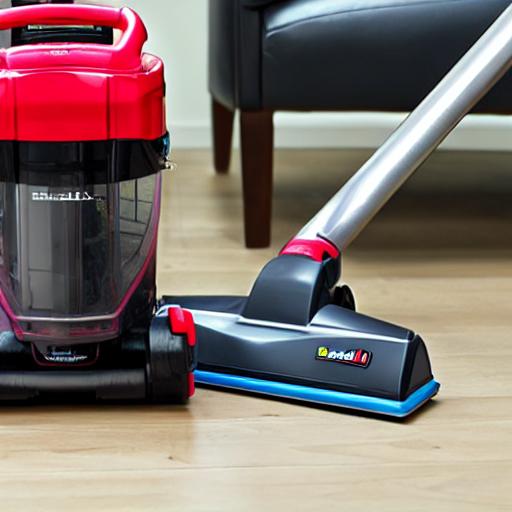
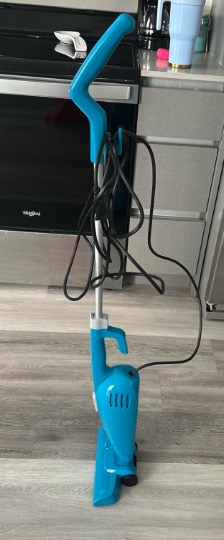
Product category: items_vacuum
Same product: no